Mărcuța Church

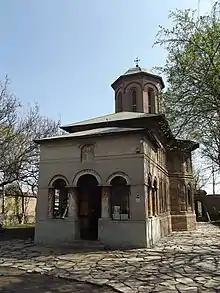
Mărcuța Church front view

Mărcuța Church is a Romanian Orthodox church in Bucharest, Romania on the east side of the Pantelimon district. Built in 1587, it is one of the oldest structures still in use today in Romania.